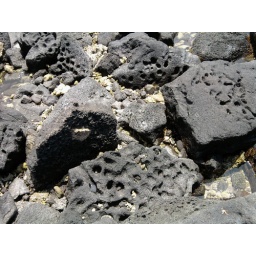
rocks on the beach in Kona